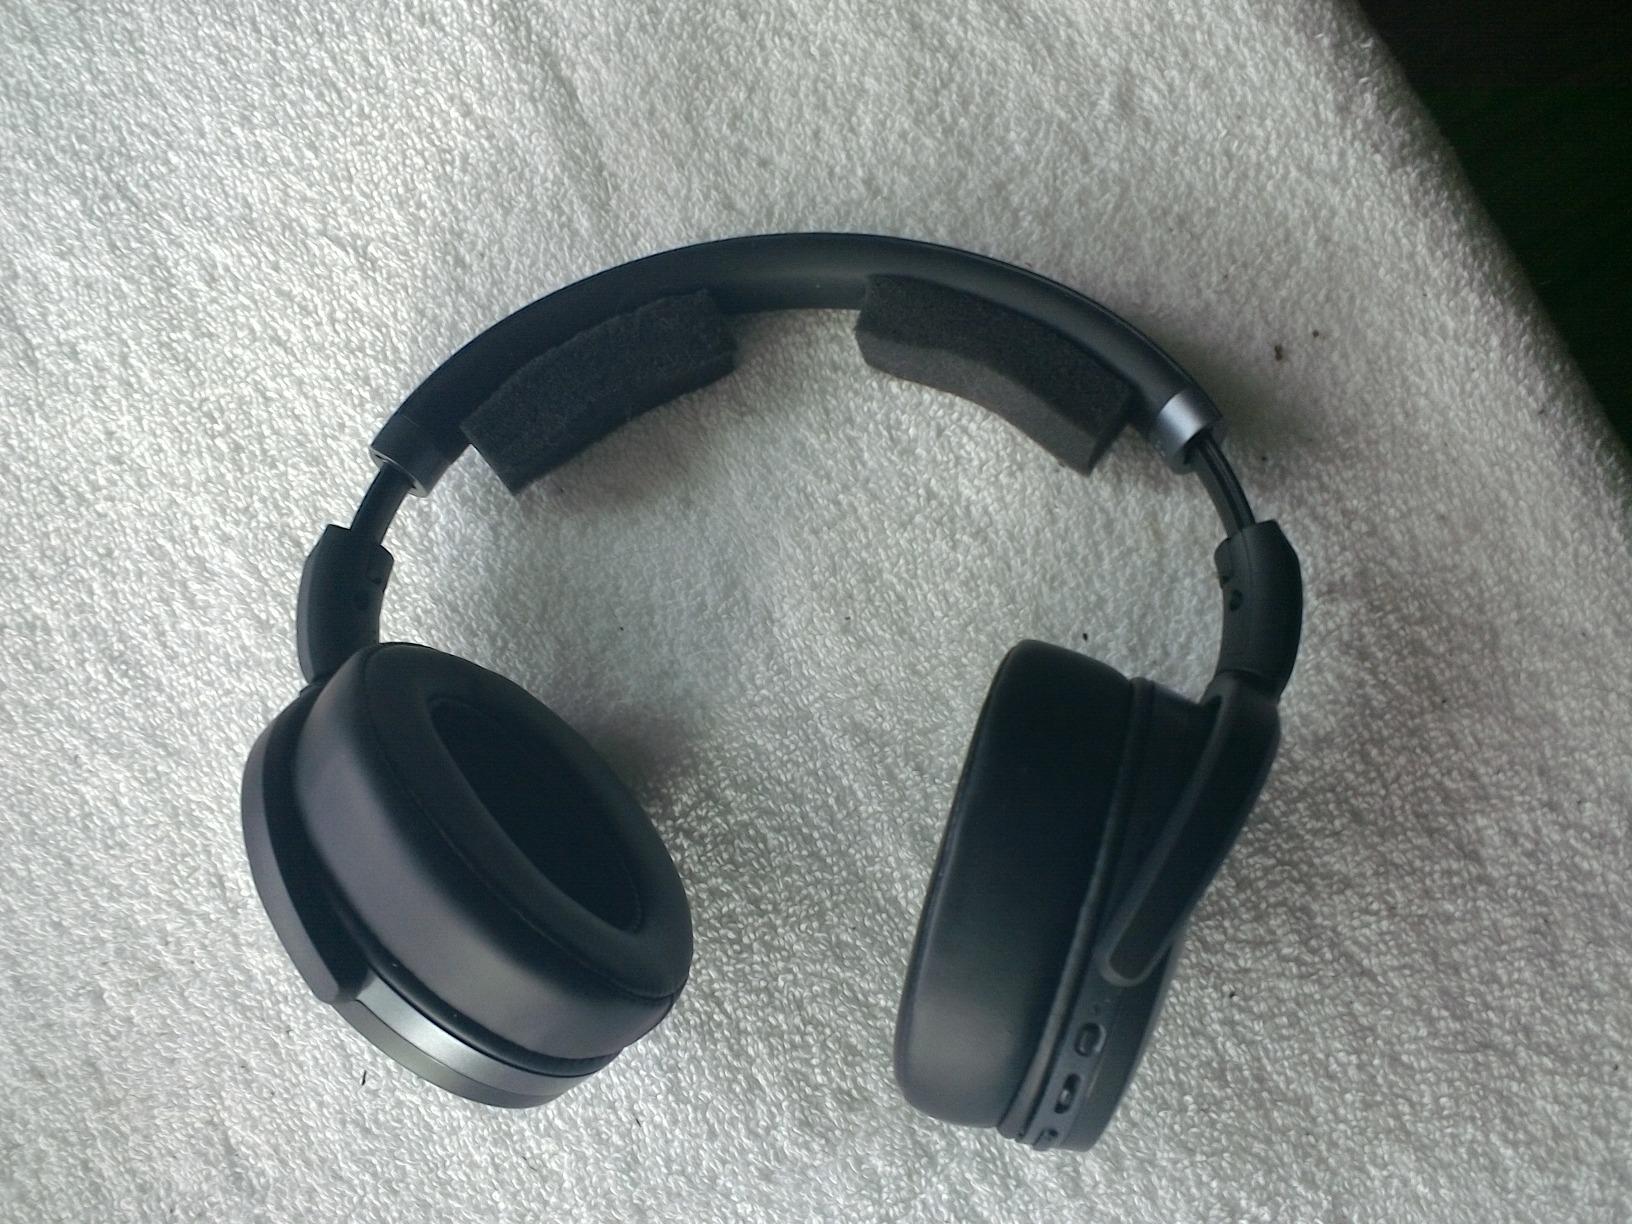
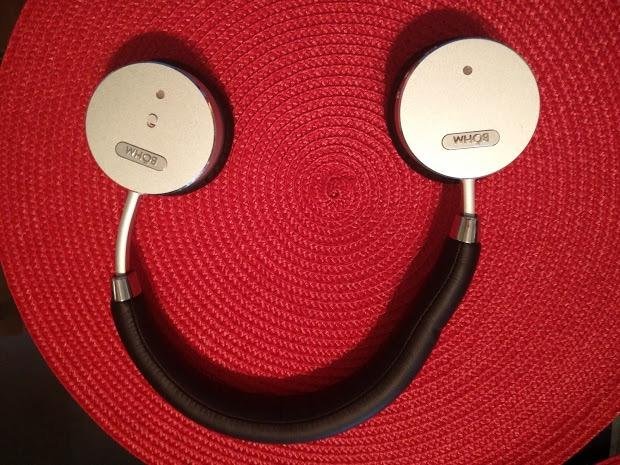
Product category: headphones
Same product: no